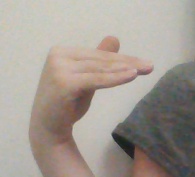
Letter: khaa